Arthur Treacher

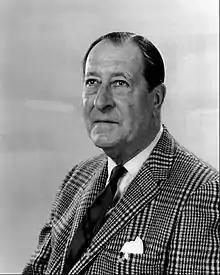
Treacher in 1968

Arthur Veary Treacher, Jr. (23 July 1894 – 14 December 1975) was an English film and stage actor active from the 1920s to the 1960s, and known for playing English types, especially butler and manservant roles, such as the P. G. Wodehouse valet character Jeeves ("Thank You, Jeeves!", 1936) and the kind butlers opposite Shirley Temple in "Curly Top" (1935) and "Heidi" (1937). In the 1960s, he became well known on American television as an announcer and sidekick to talk show host Merv Griffin, and as the support character Constable Jones in Disney's "Mary Poppins" (1964). He lent his name to the Arthur Treacher's Fish and Chips chain of restaurants.